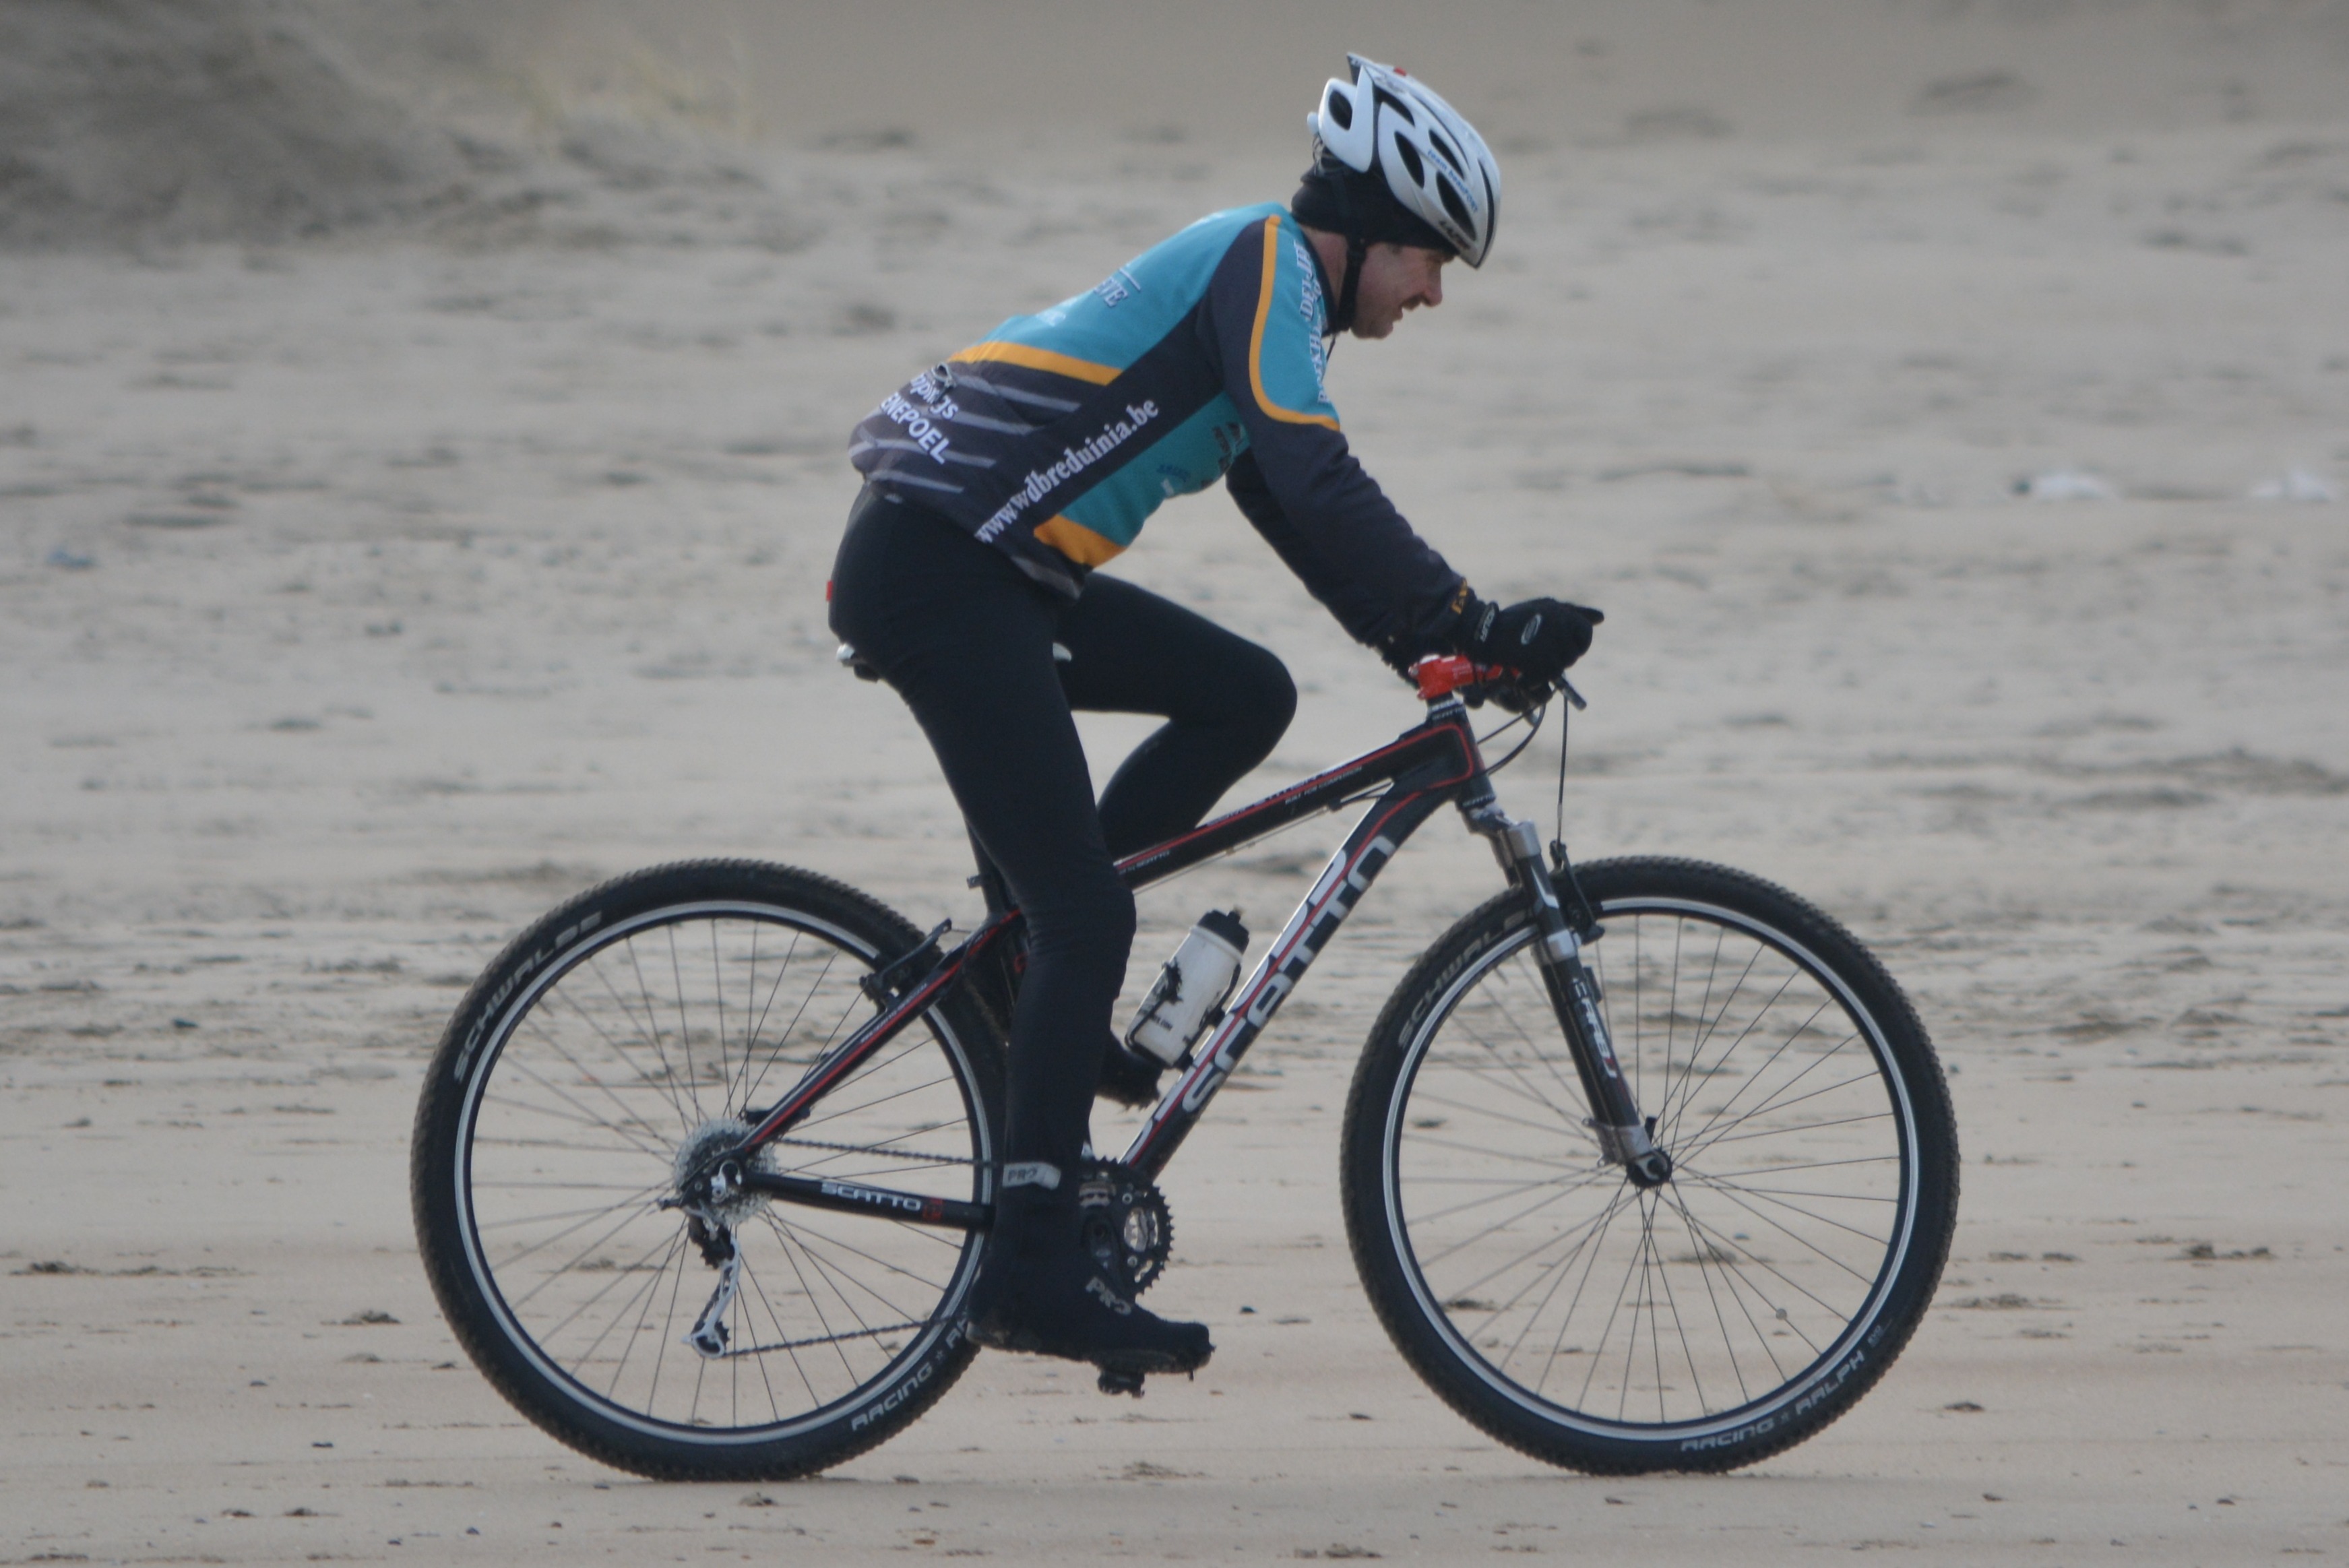
people, bicycle, vehicle, sports equipment, mountain bike, cycling, race, sports, racing, mountain biking, bicycle frame, road cycling, land vehicle, cycle sport, cyclo cross bicycle, cyclo cross, bicycle racing, road bicycle, endurance sports, racing bicycle, hybrid bicycle, road bicycle racing, duathlon